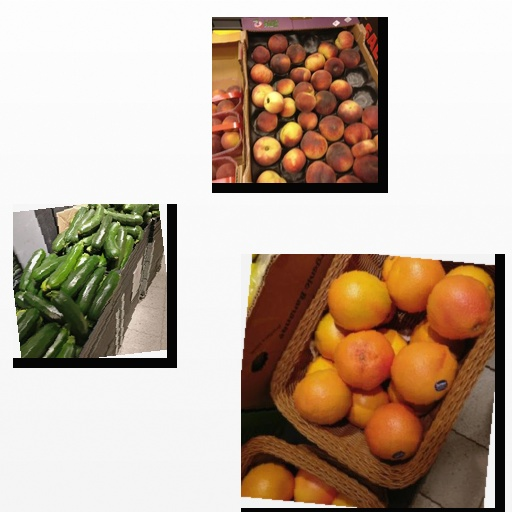
Food items: peach, zucchini, red_grapefruit